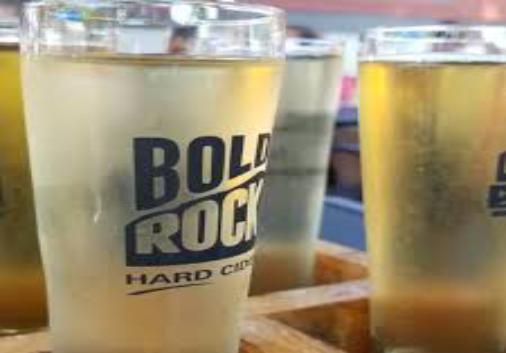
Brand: Bold Rock Hard Cider
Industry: Food